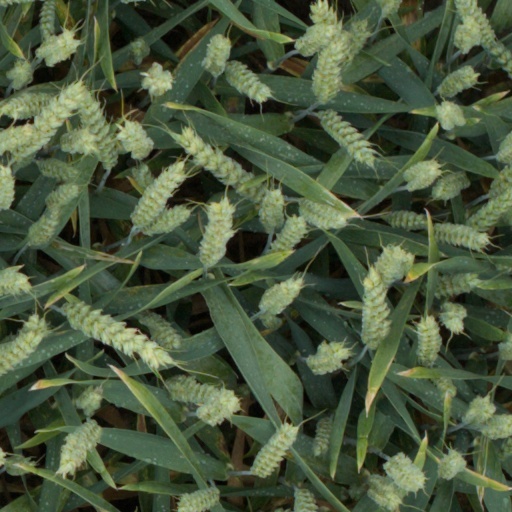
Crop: wheat